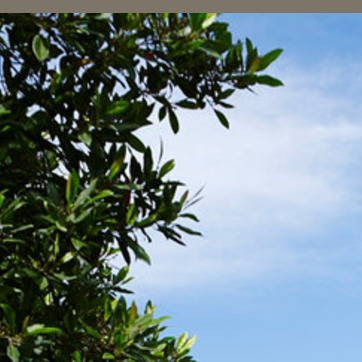
Material: sky